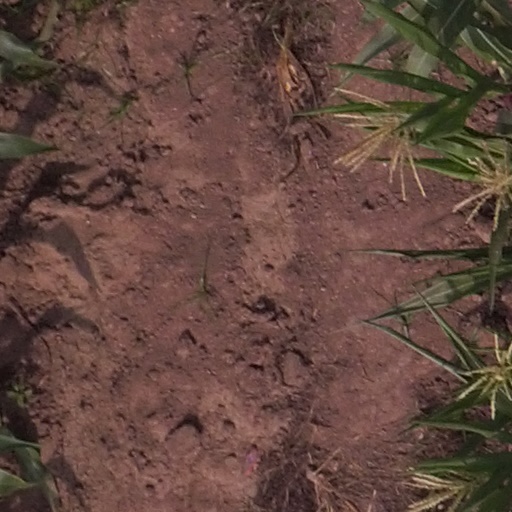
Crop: maize; corn